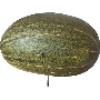
Label: Melon Piel de Sapo 1